Burger King legal issues

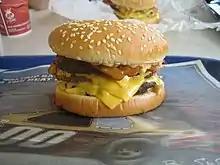
The Burger King Quad Stacker sandwich. At 1,000 calories and of fat per serving, it is half the daily caloric intake and 3 g more than the daily fat intake for an adult as recommended by the USDA.

Since the 1980s, several parties, including the Center for Science in the Public Interest (CSPI), the City of New York, and the Spanish government, have argued that Burger King has contributed to obesity and unhealthy eating behaviors in Western nations by producing products that contain large amounts of salt, fat, trans-fat and calories. After its purchase by TPG Capital from former parent company Diageo in 2002, the company introduced several large, oversized products including its European BK XXL line, the Enormous Omelet Sandwich line and the BK Stacker line. These new offerings, and others like them, have resulted in further international scorn and negative attention due to the large portion size and increased amounts of unhealthy fats and trans-fats in these items. Many consumer groups have accused Burger King and other fast food restaurant chains of failing to provide healthier alternatives.